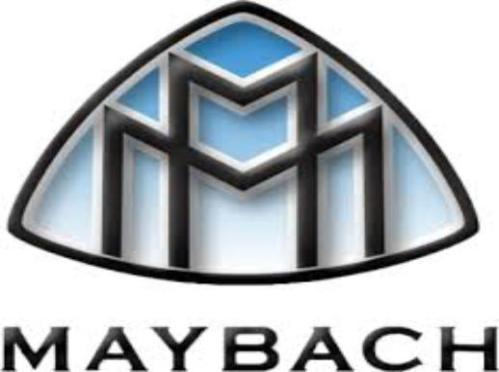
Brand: maybach-2
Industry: Transportation